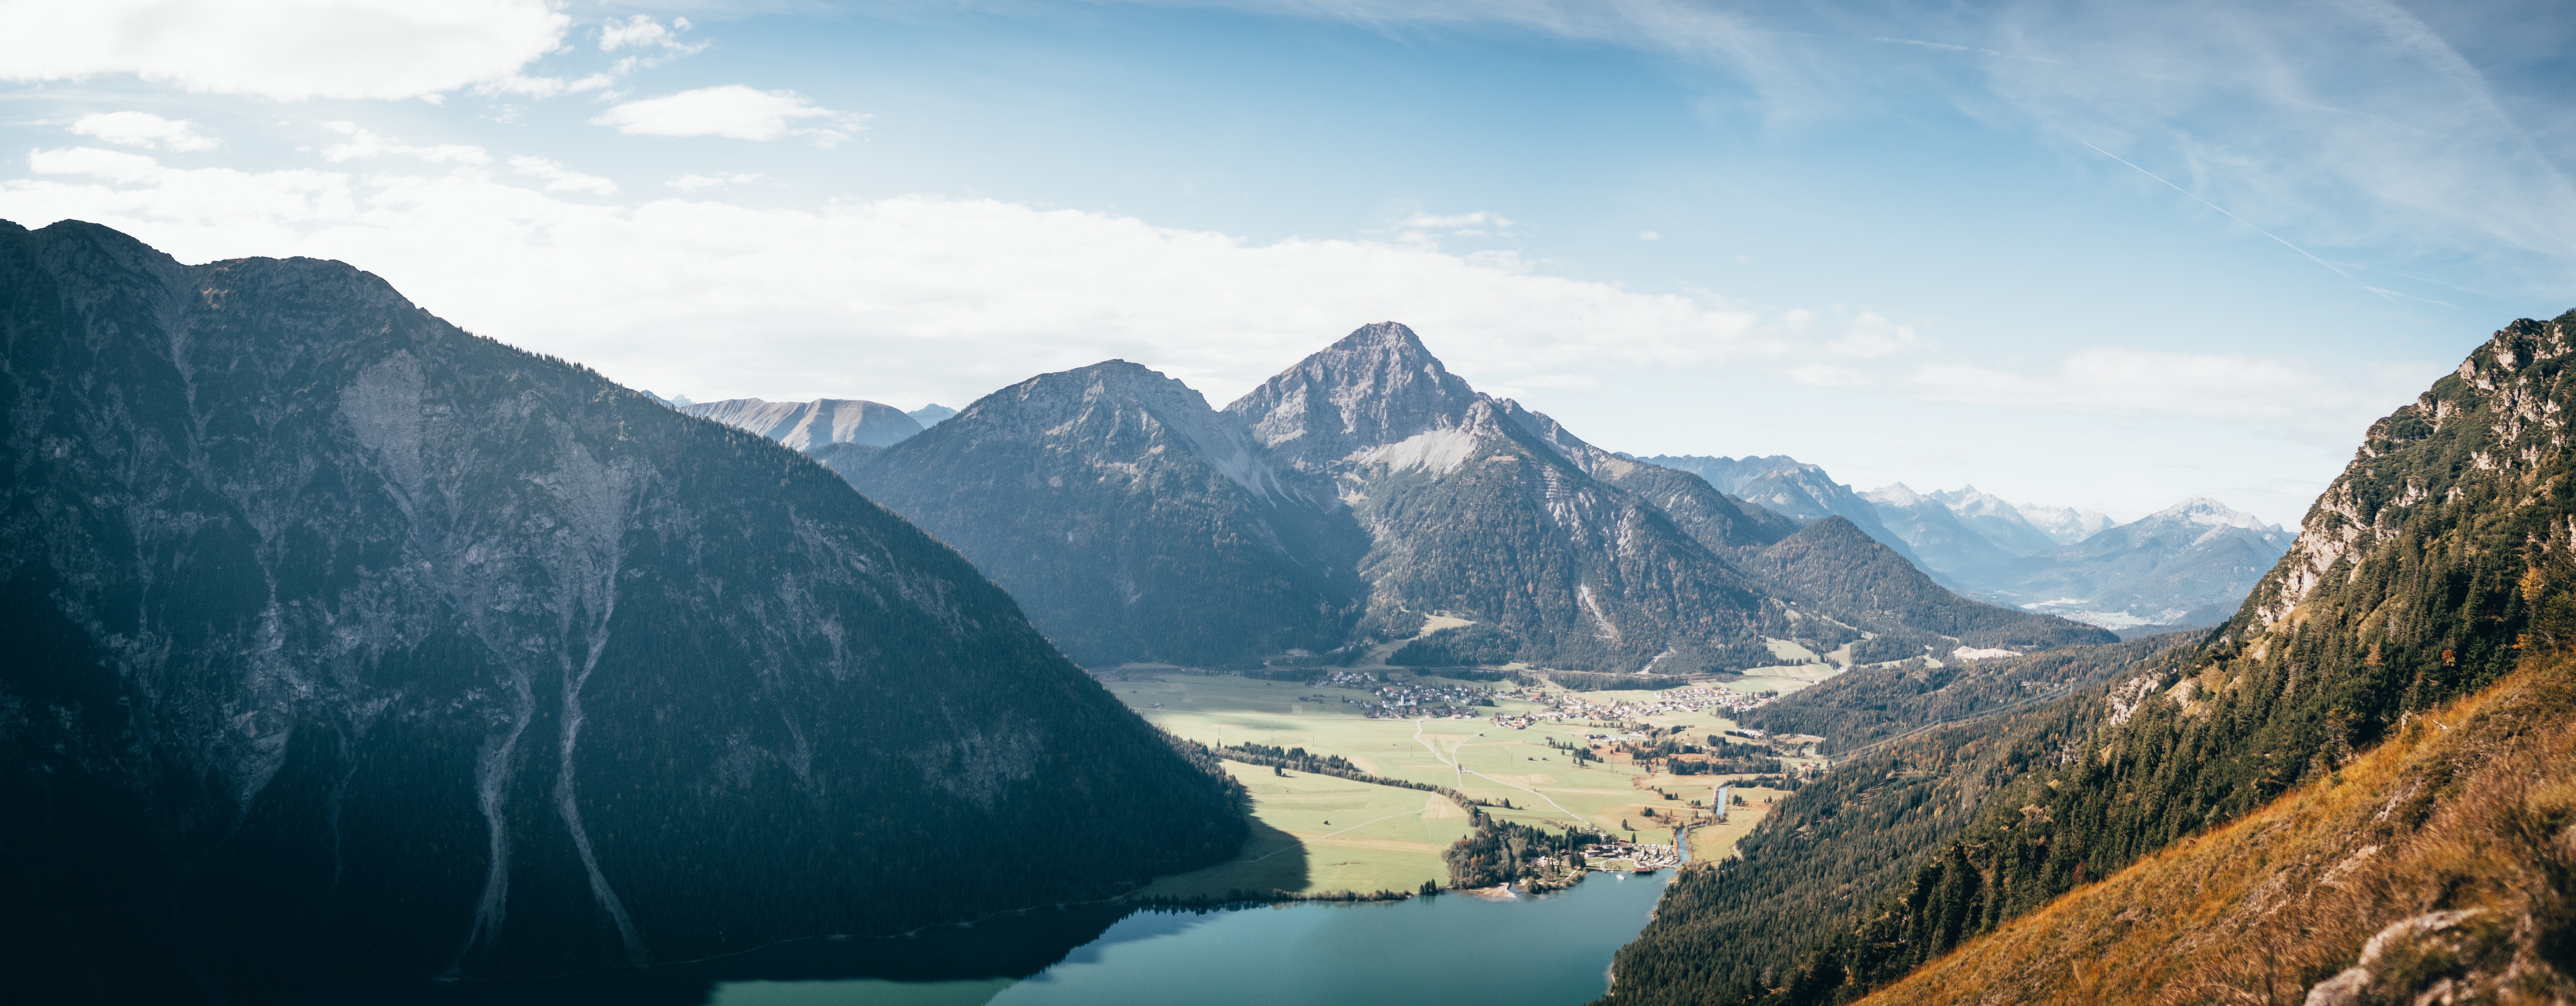
mountainous landforms, mountain, mountain range, wilderness, mount scenery, sky, highland, fjord, hill station, national park, ridge, fell, terrain, alps, valley, glacial landform, lake, glacial lake, water, rock, escarpment, cliff, landscape, massif, cloud, cirque, elevation